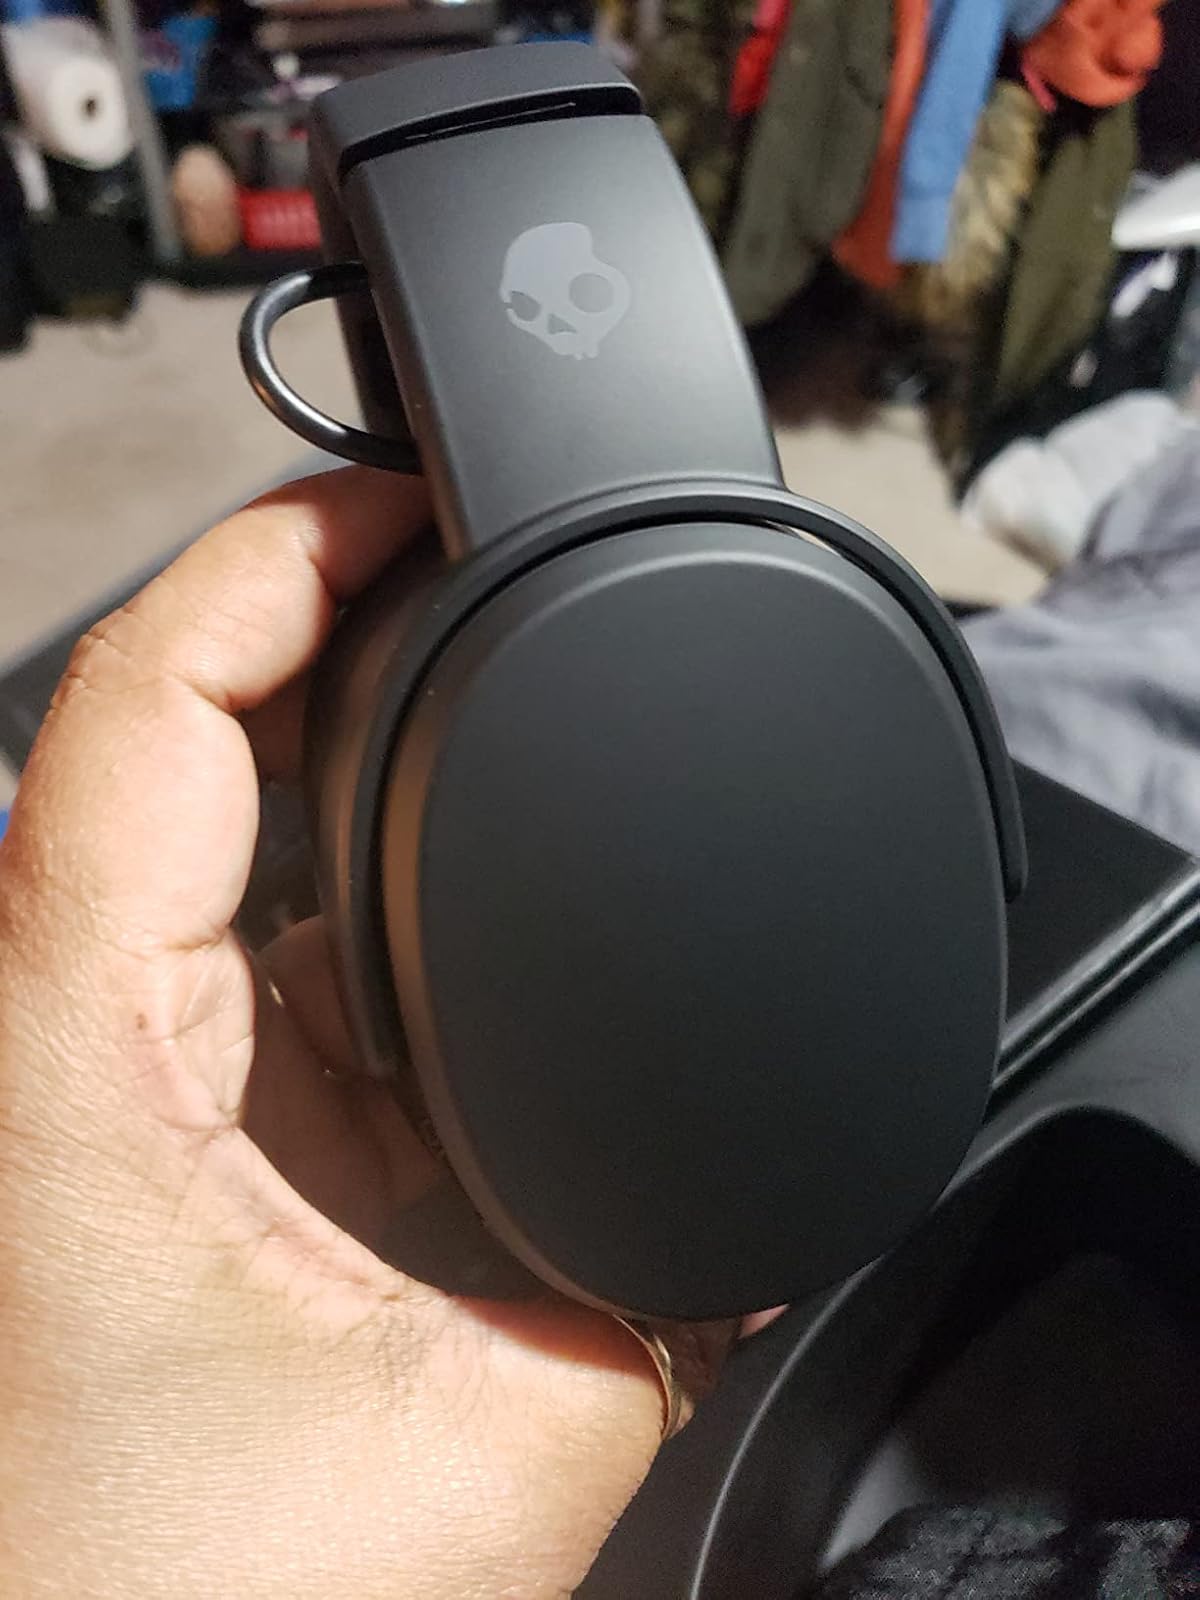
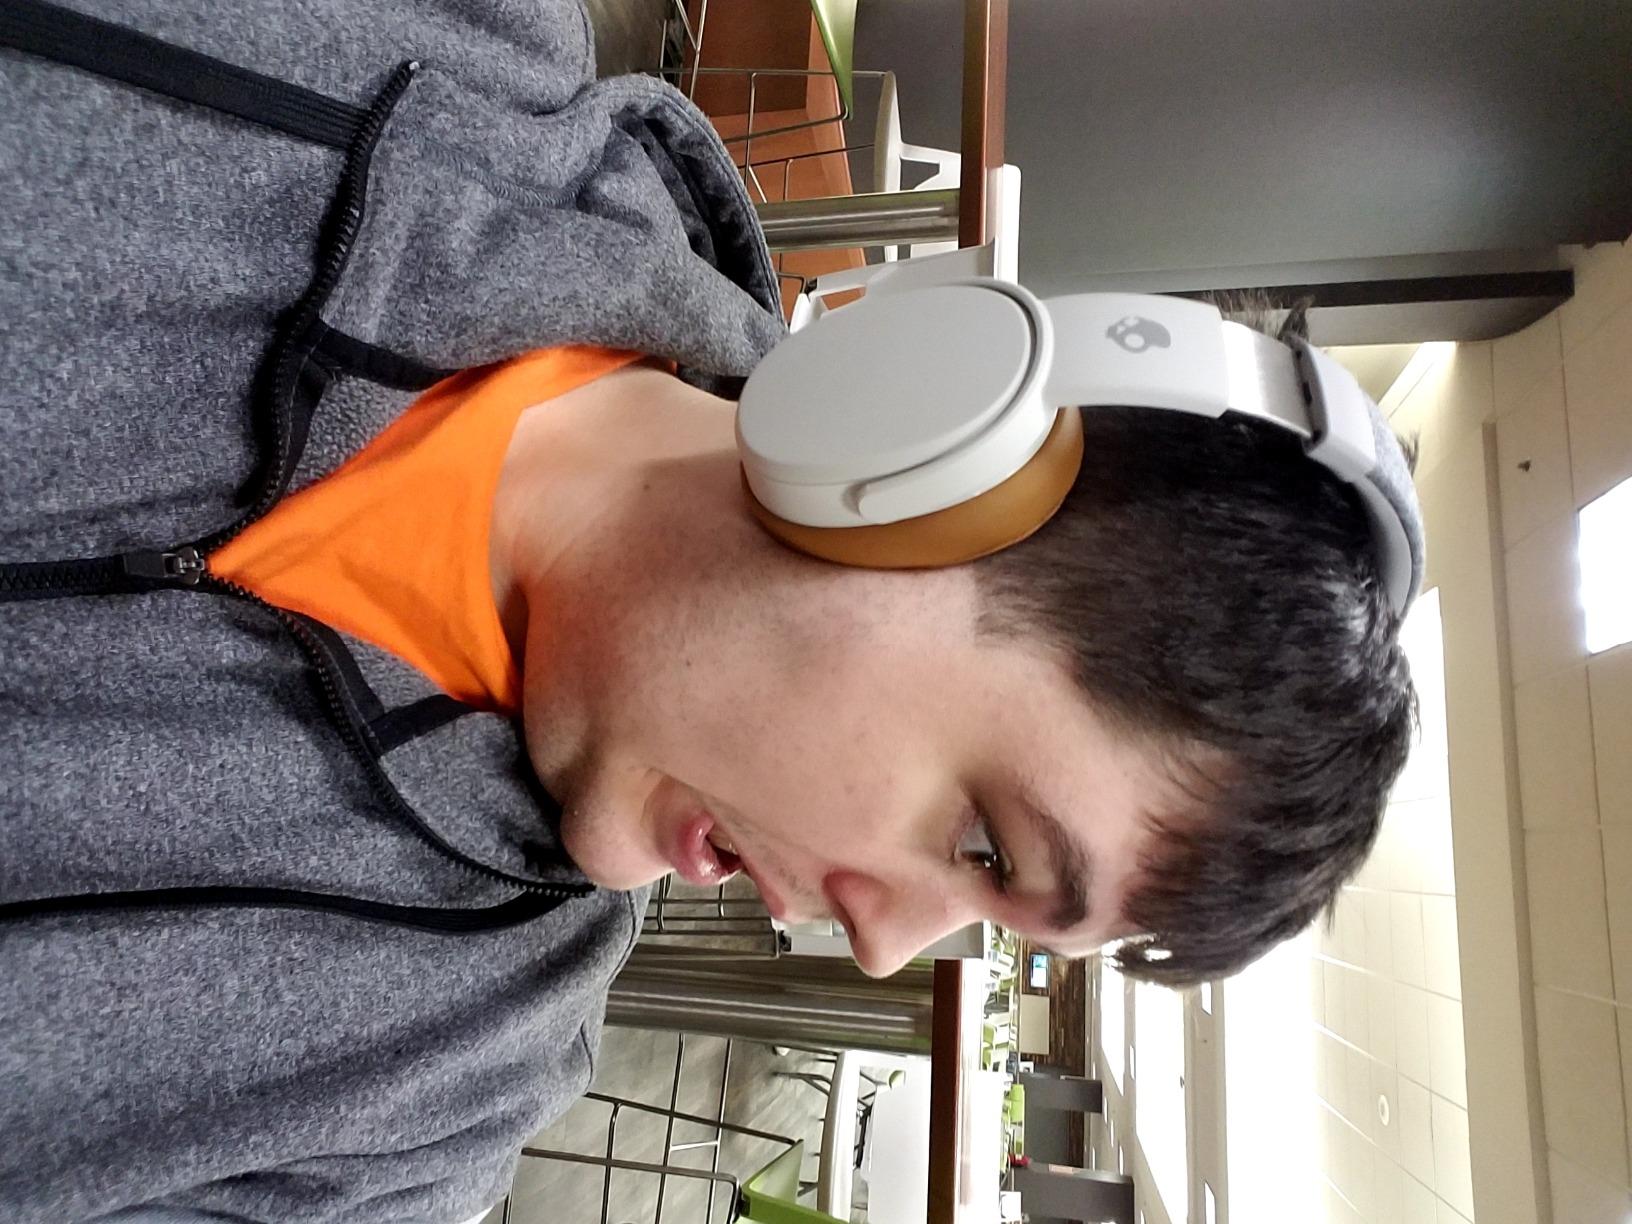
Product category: headphones
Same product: no